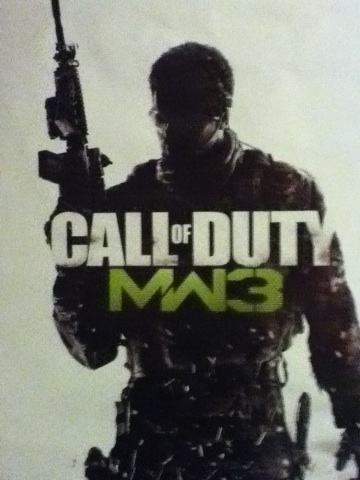Question: Is this a violent video game?
Answer: yes